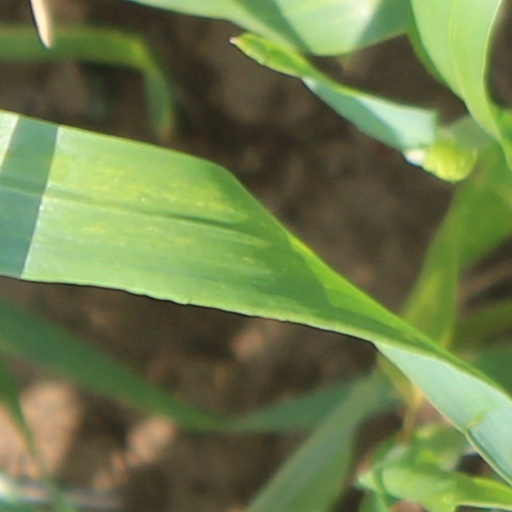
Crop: wheat